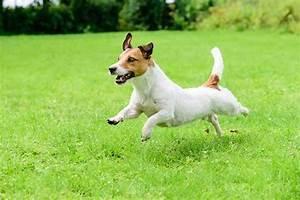
dog